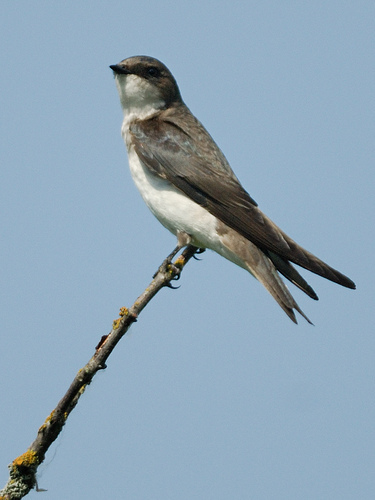
this bird has a white breast and belly, with a dark gray crown and back.
this bird has a white belly, breast, and throat and a brown back and head.
a medium sized bird with a white belly, and brown wings, and a small bill
this is a medium sized bird which is mostly brown with a white belly, breast, and throat, and has a small bill with darker wings.
a long brown bird with long wings with a short black bill.
this bird has wings that are black and has a white belly
this bird is white and brown in color, with a very small beak.
the small bird has a white belly, a white throat, a small black bill, and a dark round eye.
this bird has a white belly and breast with a short pointed bill and a head that is smaller than it's body.
this bird is white and brown in color, and has a stubby black beak.
Species: Tree Swallow